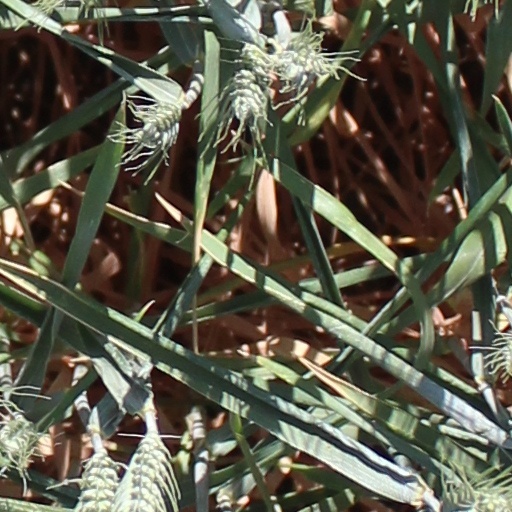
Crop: wheat